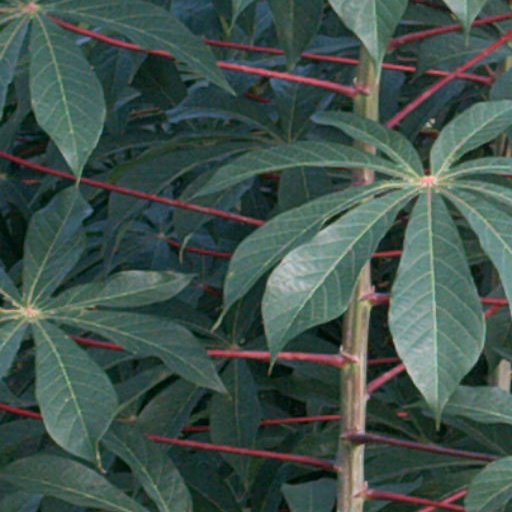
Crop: cassava